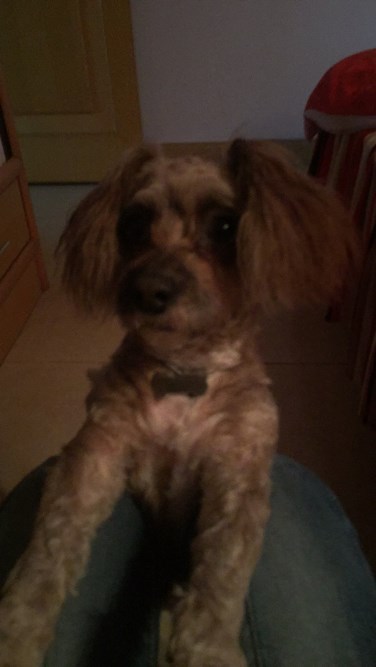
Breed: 7449-n000128-teddy